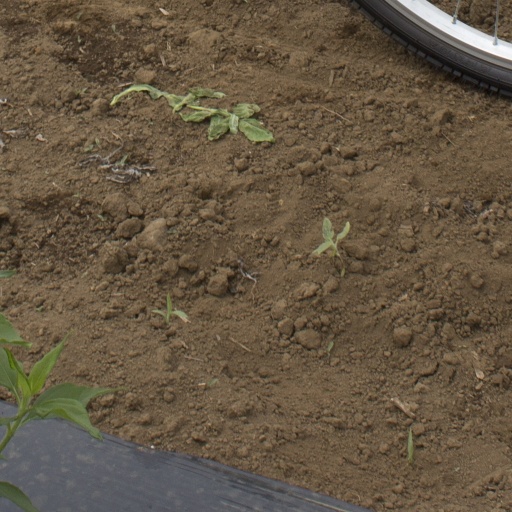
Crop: Jerusalem artichoke